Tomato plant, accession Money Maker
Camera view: tilt-top (135 deg); turntable rotation: 30 degrees
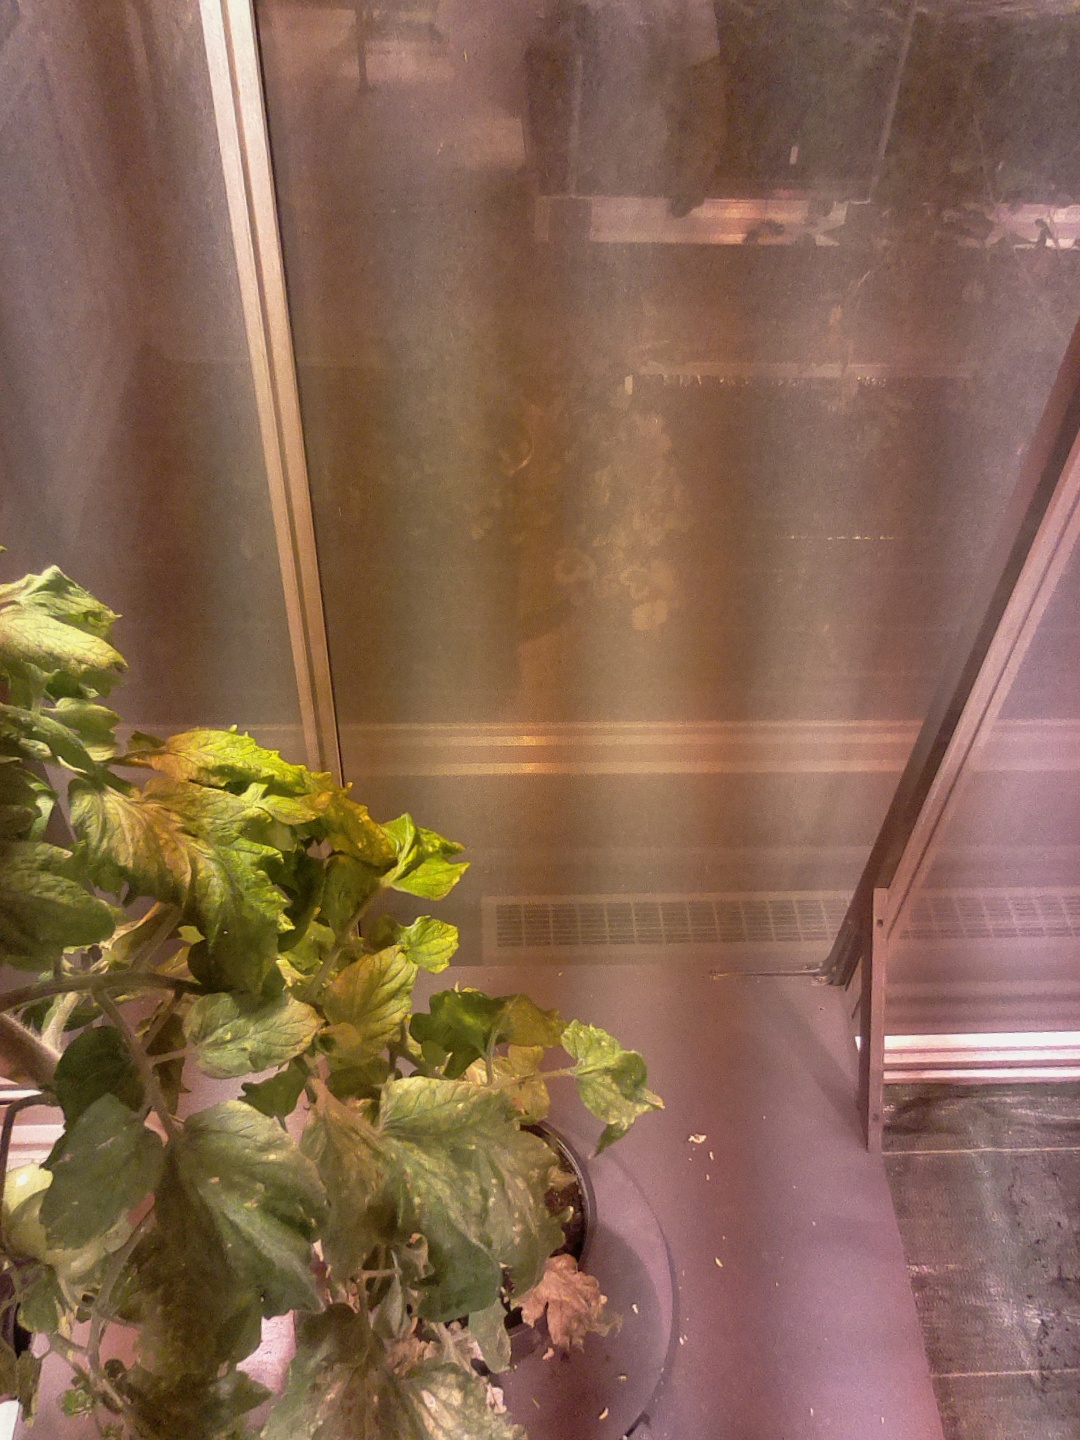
BBCH growth stage 74: 40%-50% of final fruit size